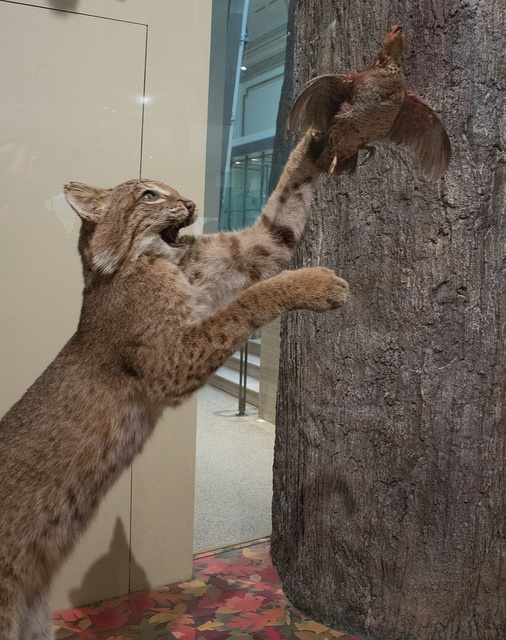
there is a cat that is playing with a bird toy
A cat that is in the air pawing a bird.
A cat catching a bird in mid air.
A cat reaching up into the air to catch a bird.
A taxidermy lynx stuffed and positioned to capture a taxidermy bird.